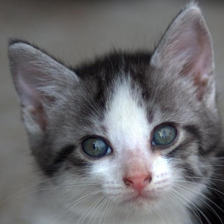
Label: animals